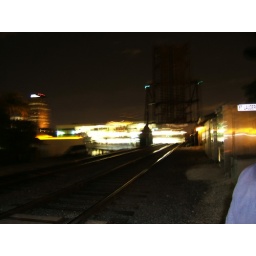
The white light is a boat going under the bridge